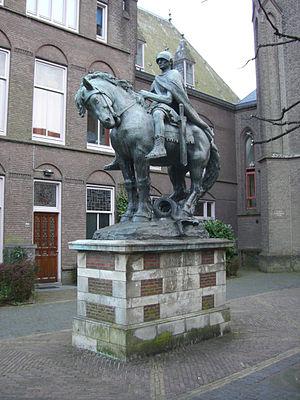
Cet article recense les statues équestres aux Pays-Bas.